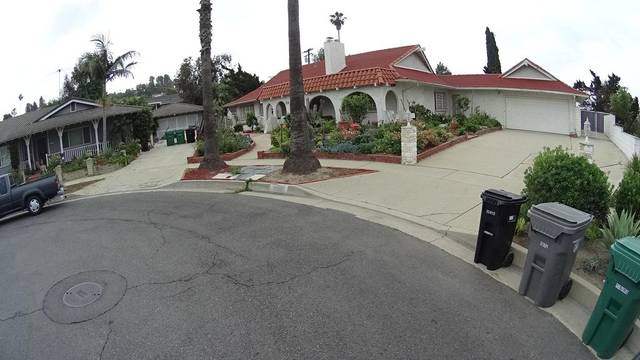
Region: Mexico
Coordinates: 34.02, -117.807